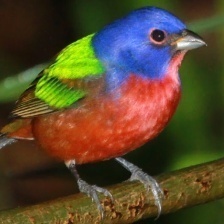
Species: PAINTED BUNTING
Scientific name: PASSERINA CIRIS
ImageNet parent category: indigo_bunting